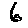
Label: 6